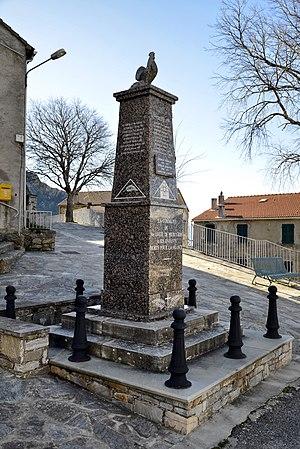
Santa-Lucia-di-Mercurio est une commune française située dans la circonscription départementale de la Haute-Corse et le territoire de la collectivité de Corse. Le village appartient à la piève de Talcini.